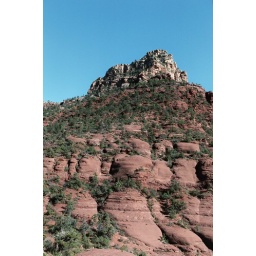
in the red rocks of sedona, arizona